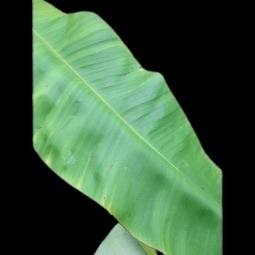
Label: Calcium